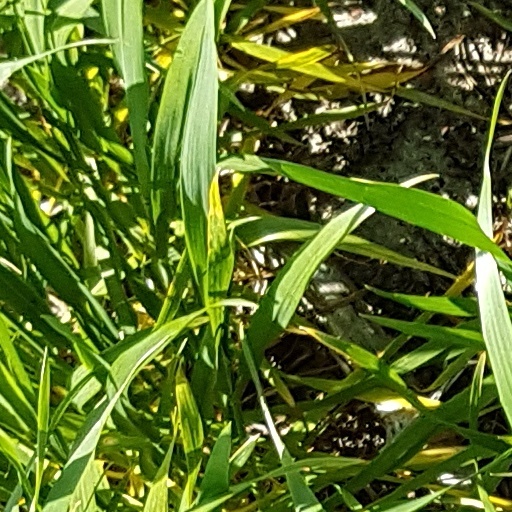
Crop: wheat